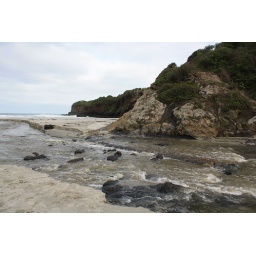
Apparently there was rock under all that sand the whole time